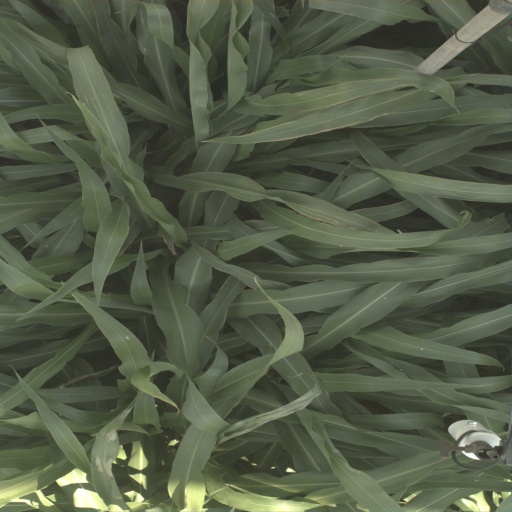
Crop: sorghum